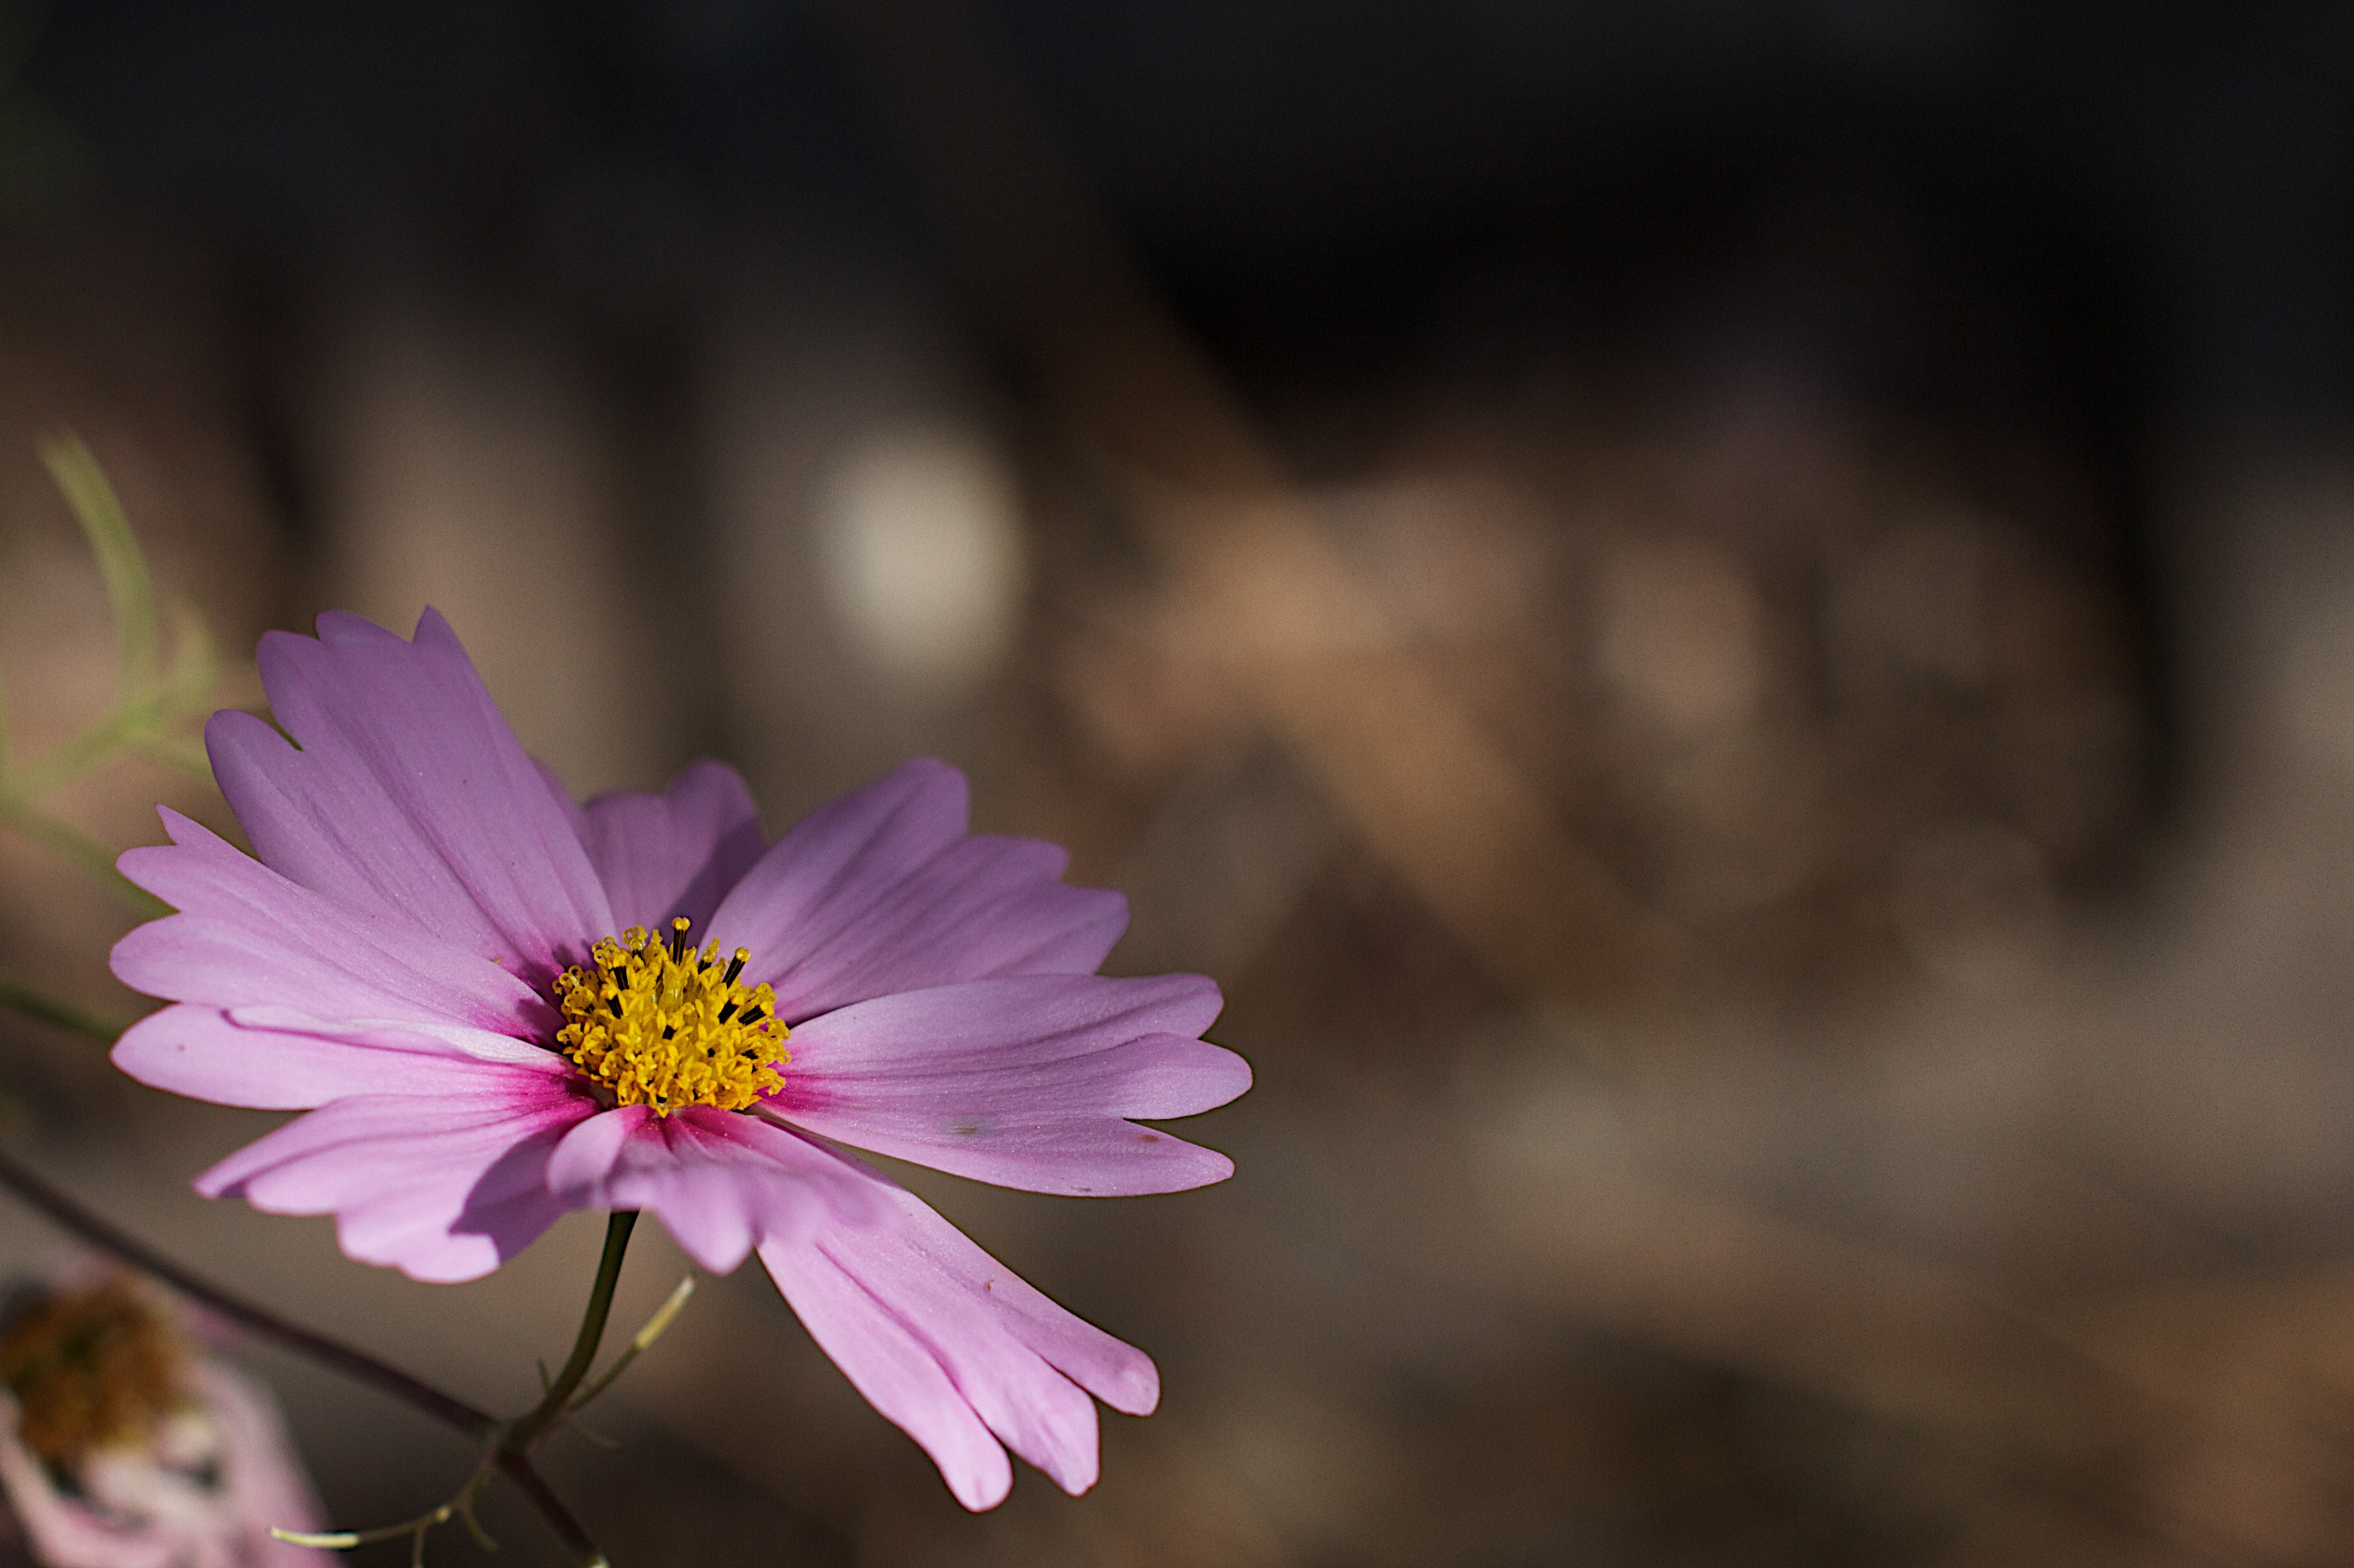
nature, blossom, plant, photography, flower, petal, daisy, flora, wildflower, close up, macro photography, flowering plant, daisy family, plant stem, land plant